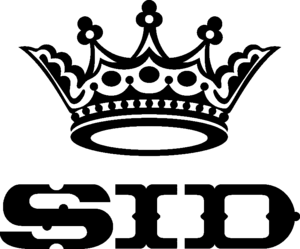
Sid est un groupe de rock Japonais. La chanson Monochrome no Kiss a été choisie comme premier générique d'ouverture de Black Butler, la chanson Ranbu no Melody a été choisie comme treizième générique d'ouverture de Bleach, "V.I.P'' a été choisie comme premier générique d'ouverture de Magi: The Labyrinth of Magic "Uso" premier générique de fin de Fullmetal Alchemist: Brotherhood ainsi que "Rain" cinquième générique d'ouverture de Fullmetal Alchemist: Brotherhood. En août 2014 le groupe a sorti le single ENAMEL écrit pour l'opening de l'anime Black Butler pour un arc spécial, Book of Circus.